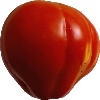
Label: Tomato 1